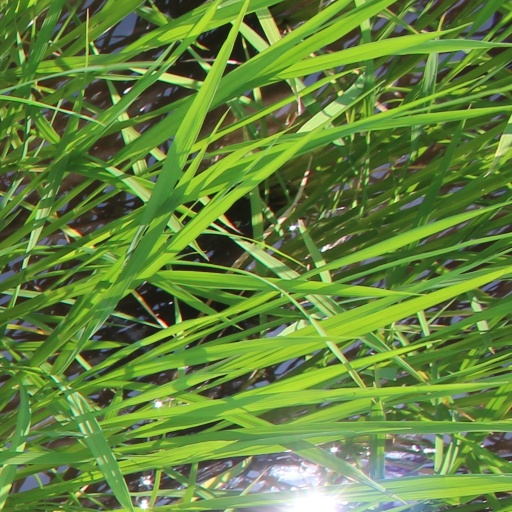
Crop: rice